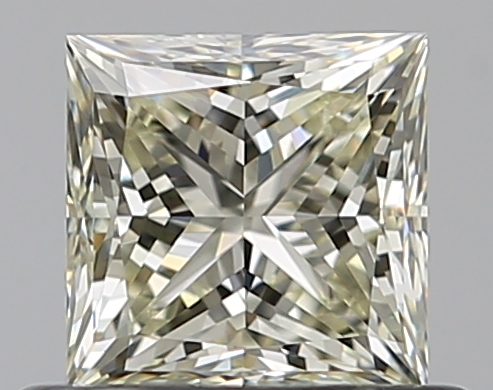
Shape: princess
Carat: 0.56
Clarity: VS1
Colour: O-P
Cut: VG
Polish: EX
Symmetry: EX
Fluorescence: N
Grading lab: GIA
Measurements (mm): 4.42 x 4.39 x 3.25